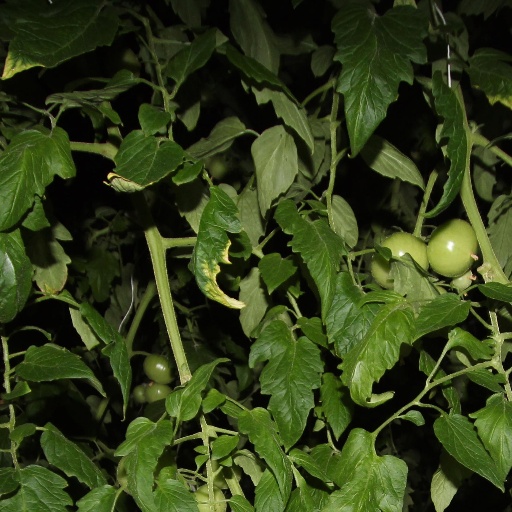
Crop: tomato